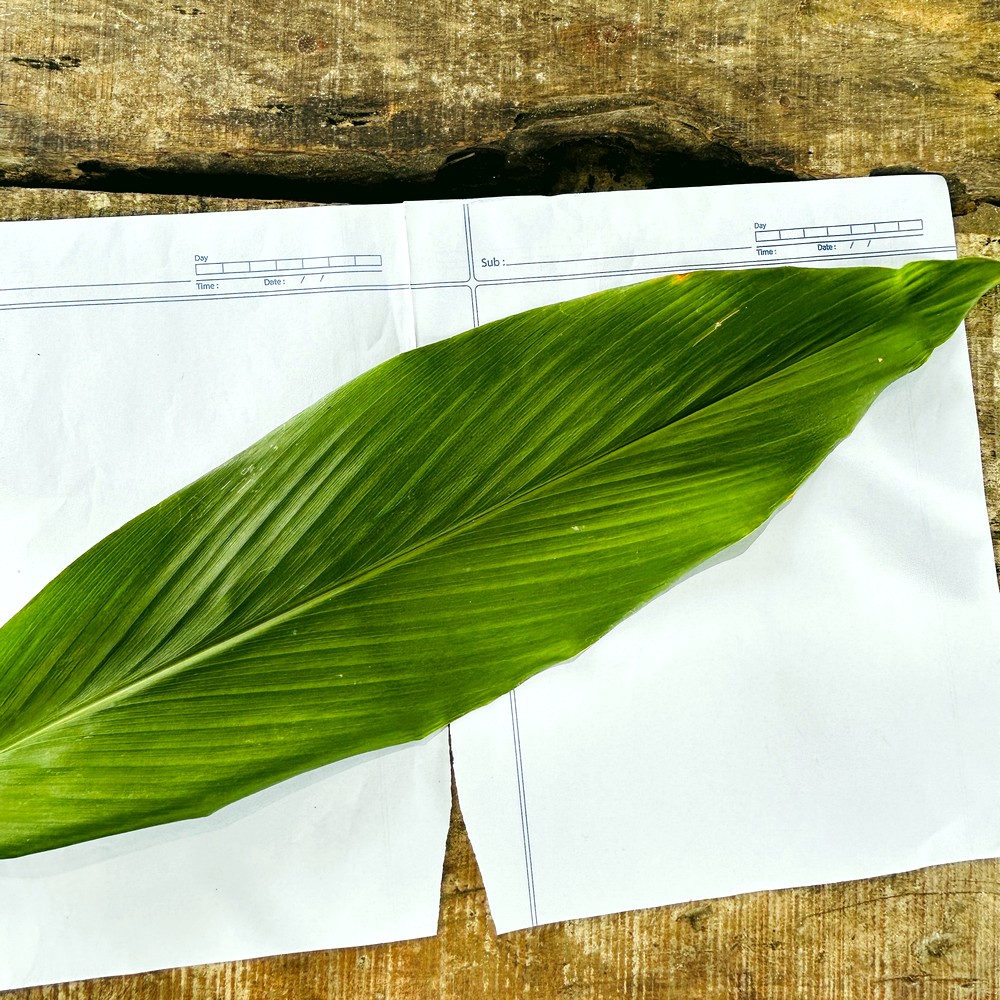
Label: Healthy Leaf